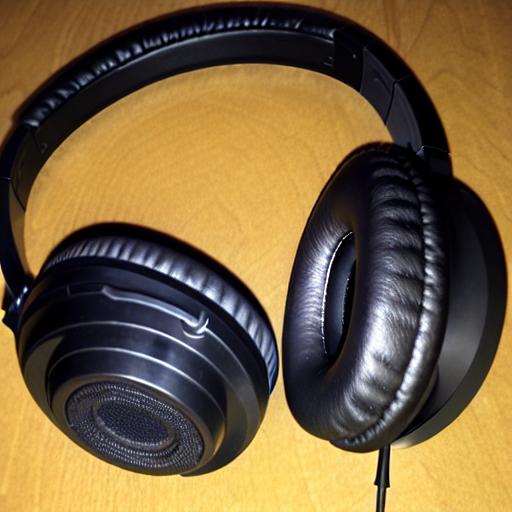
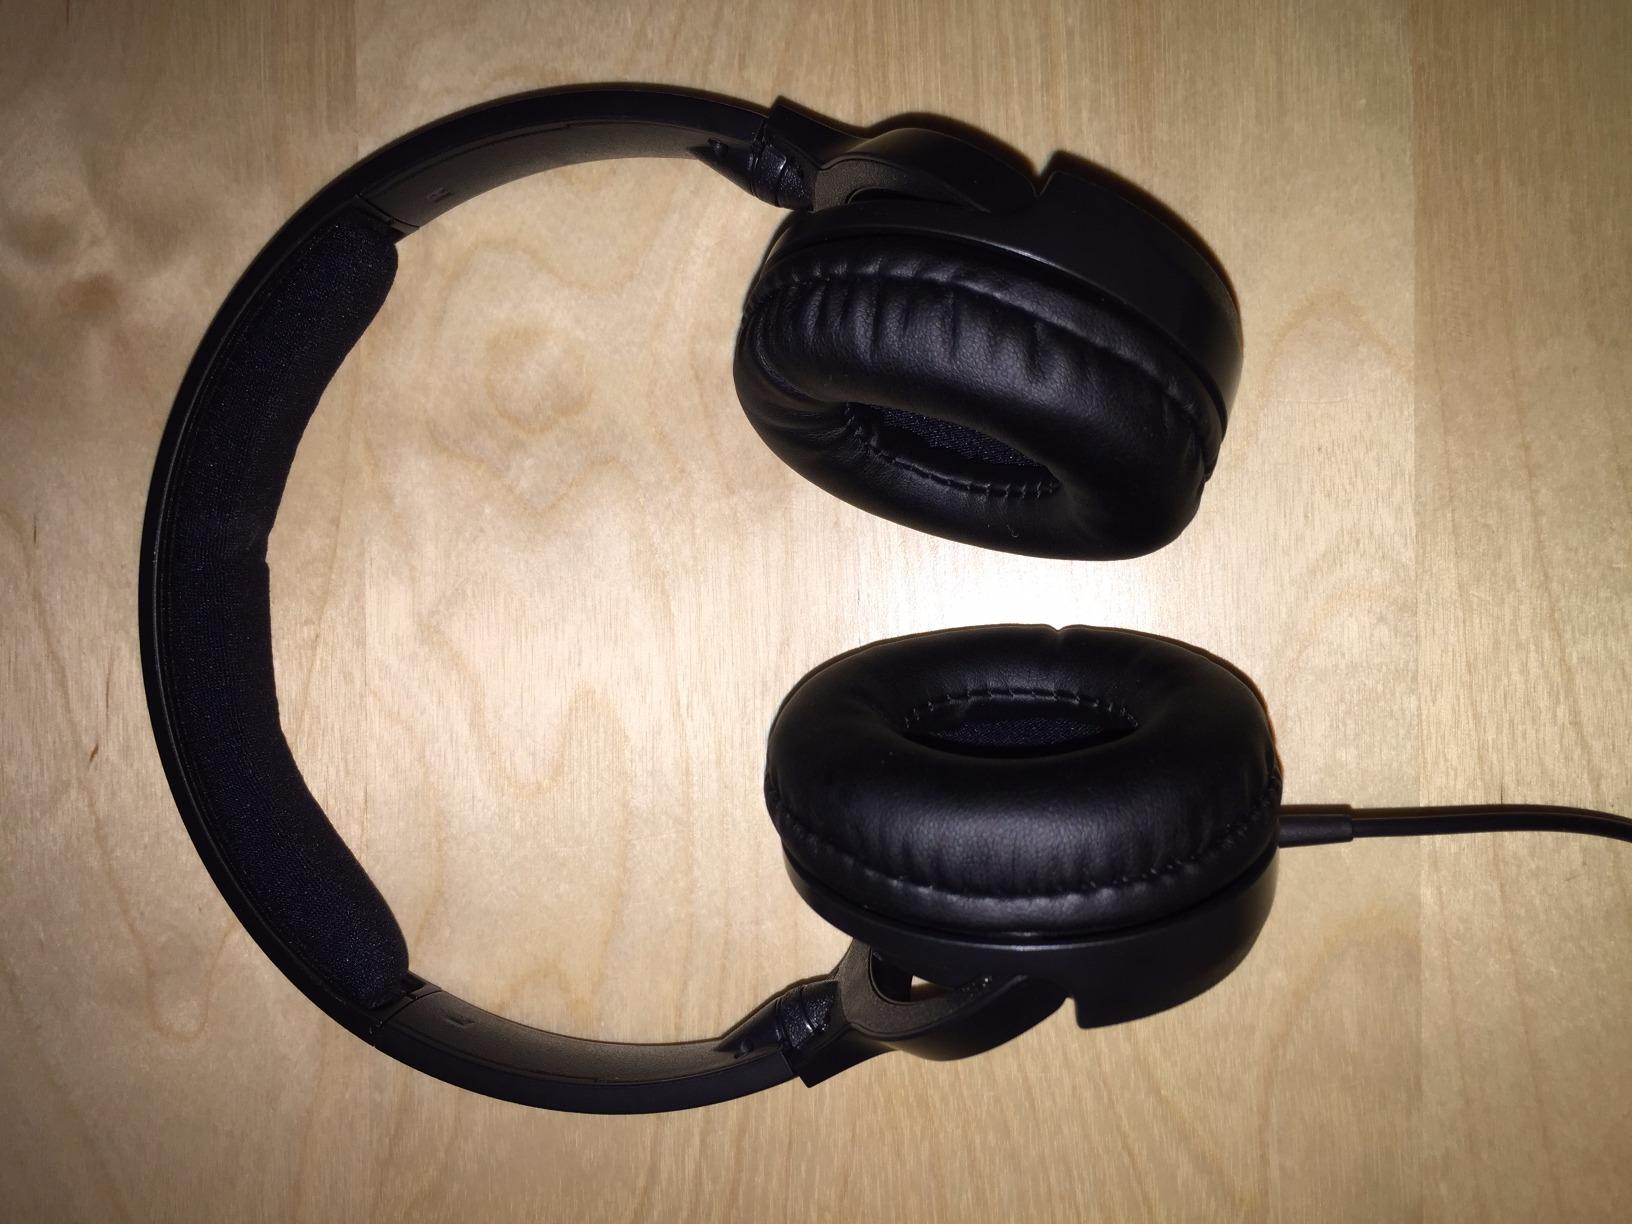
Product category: headphones
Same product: no